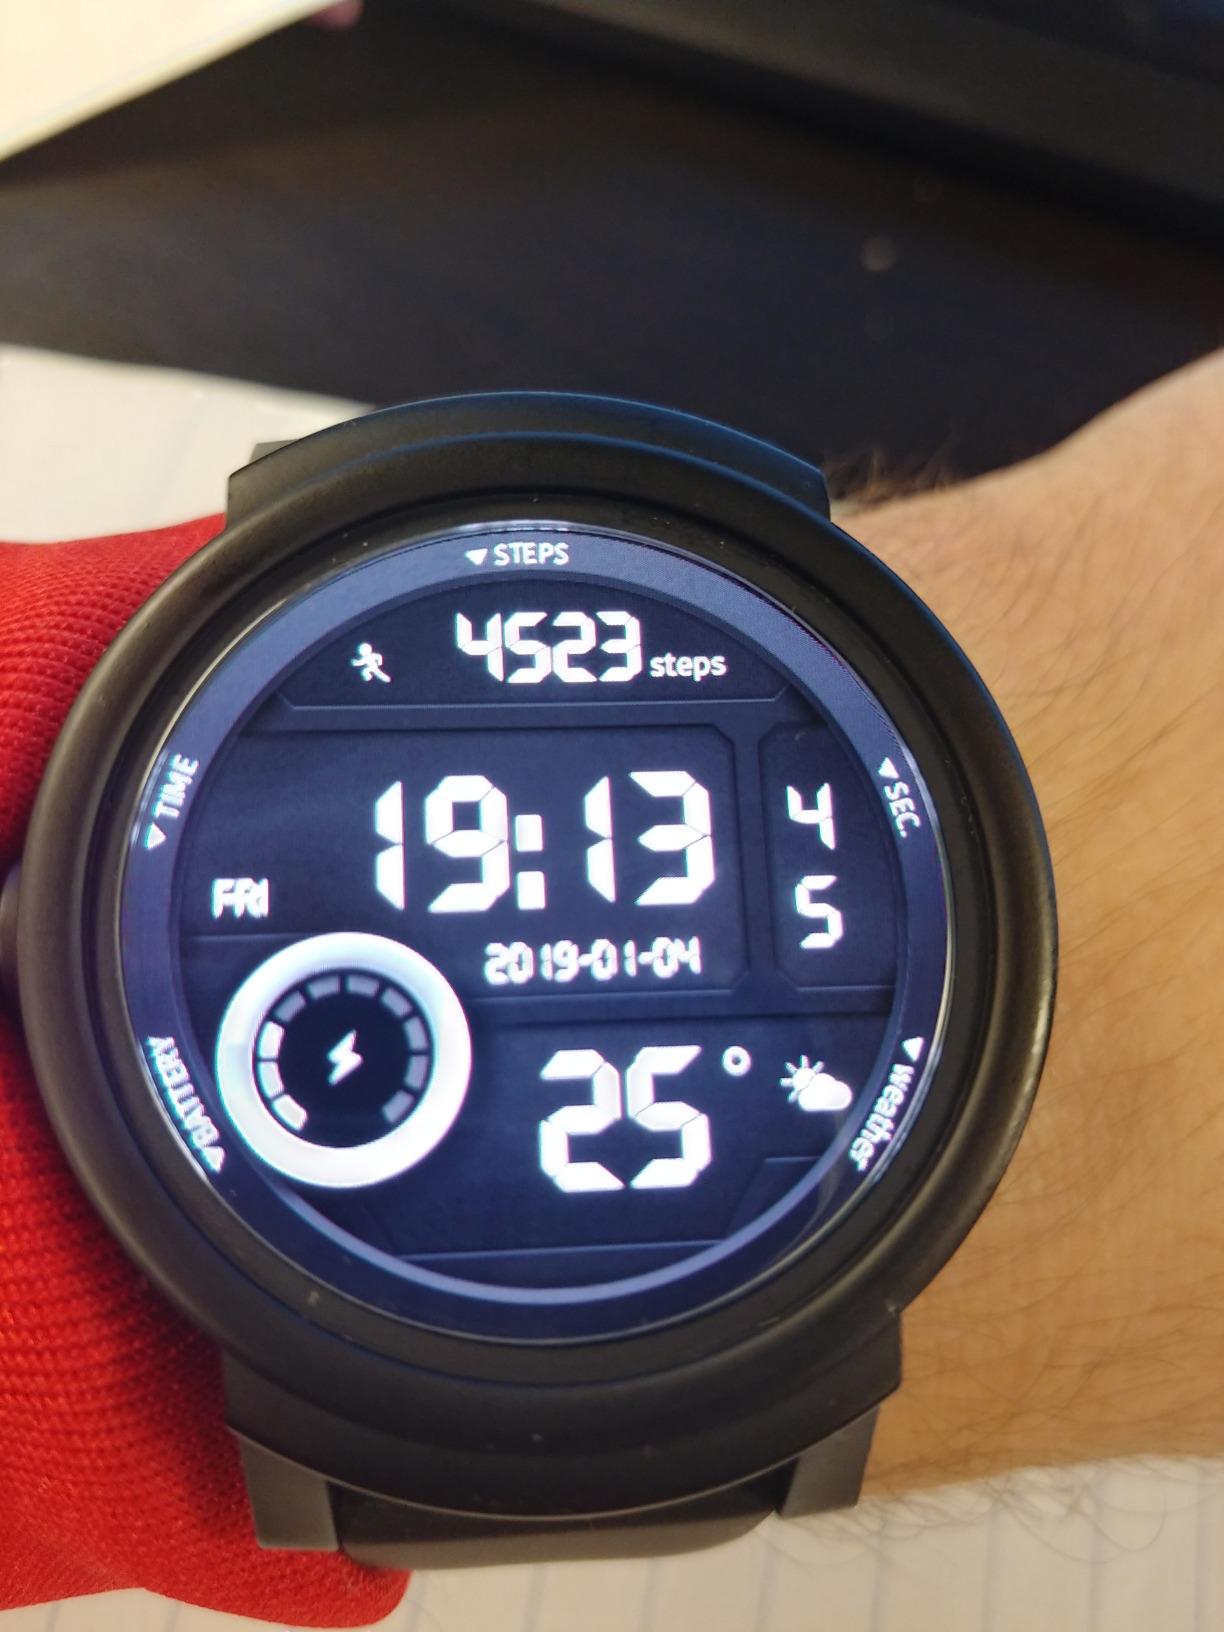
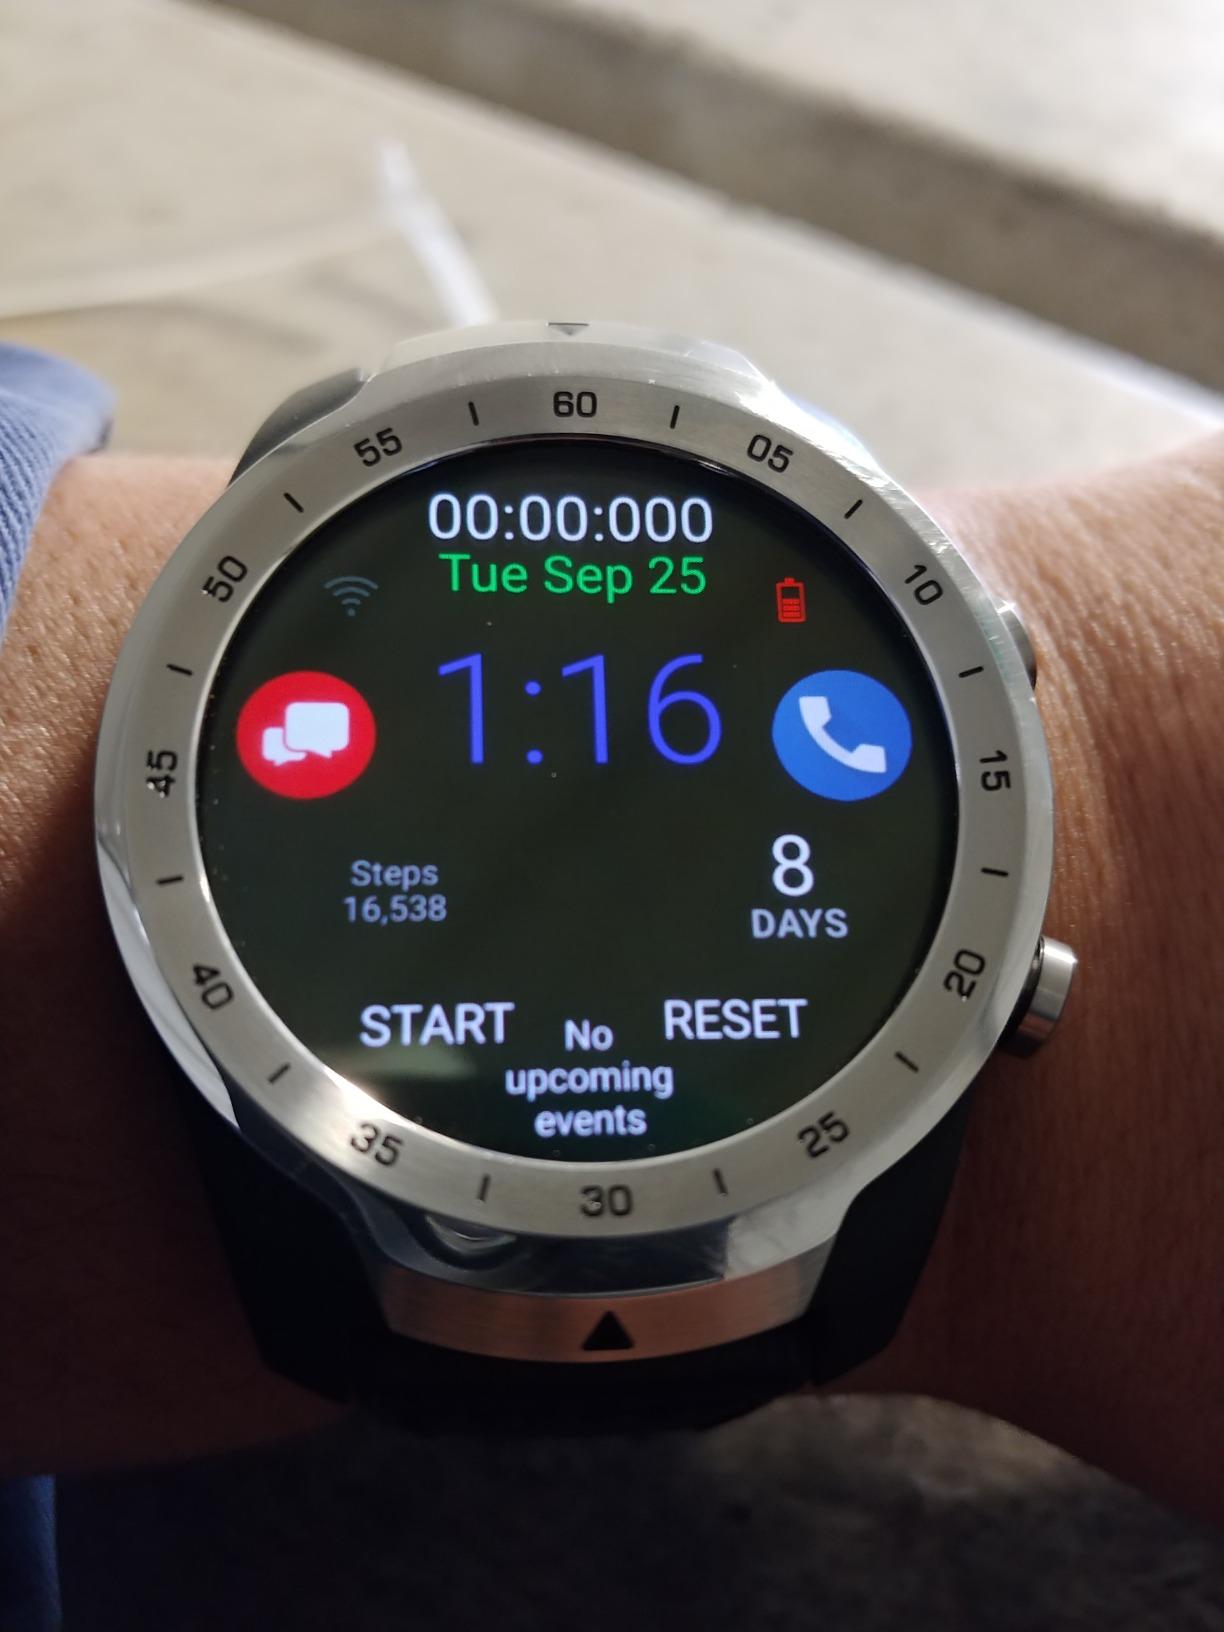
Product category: smartwatch
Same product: no